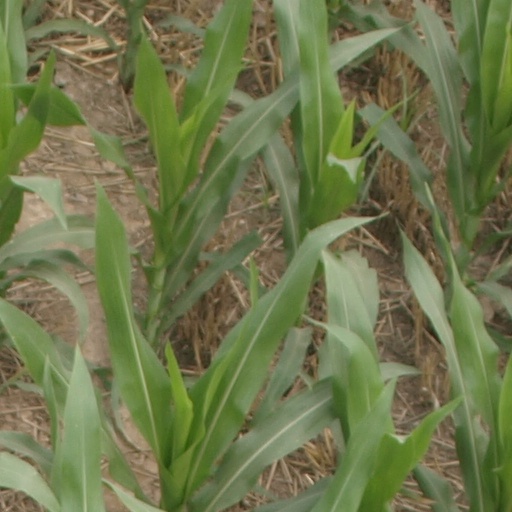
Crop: maize; corn